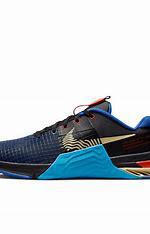
Brand: Nike
Model: Metcon 8